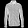
Label: Shirt